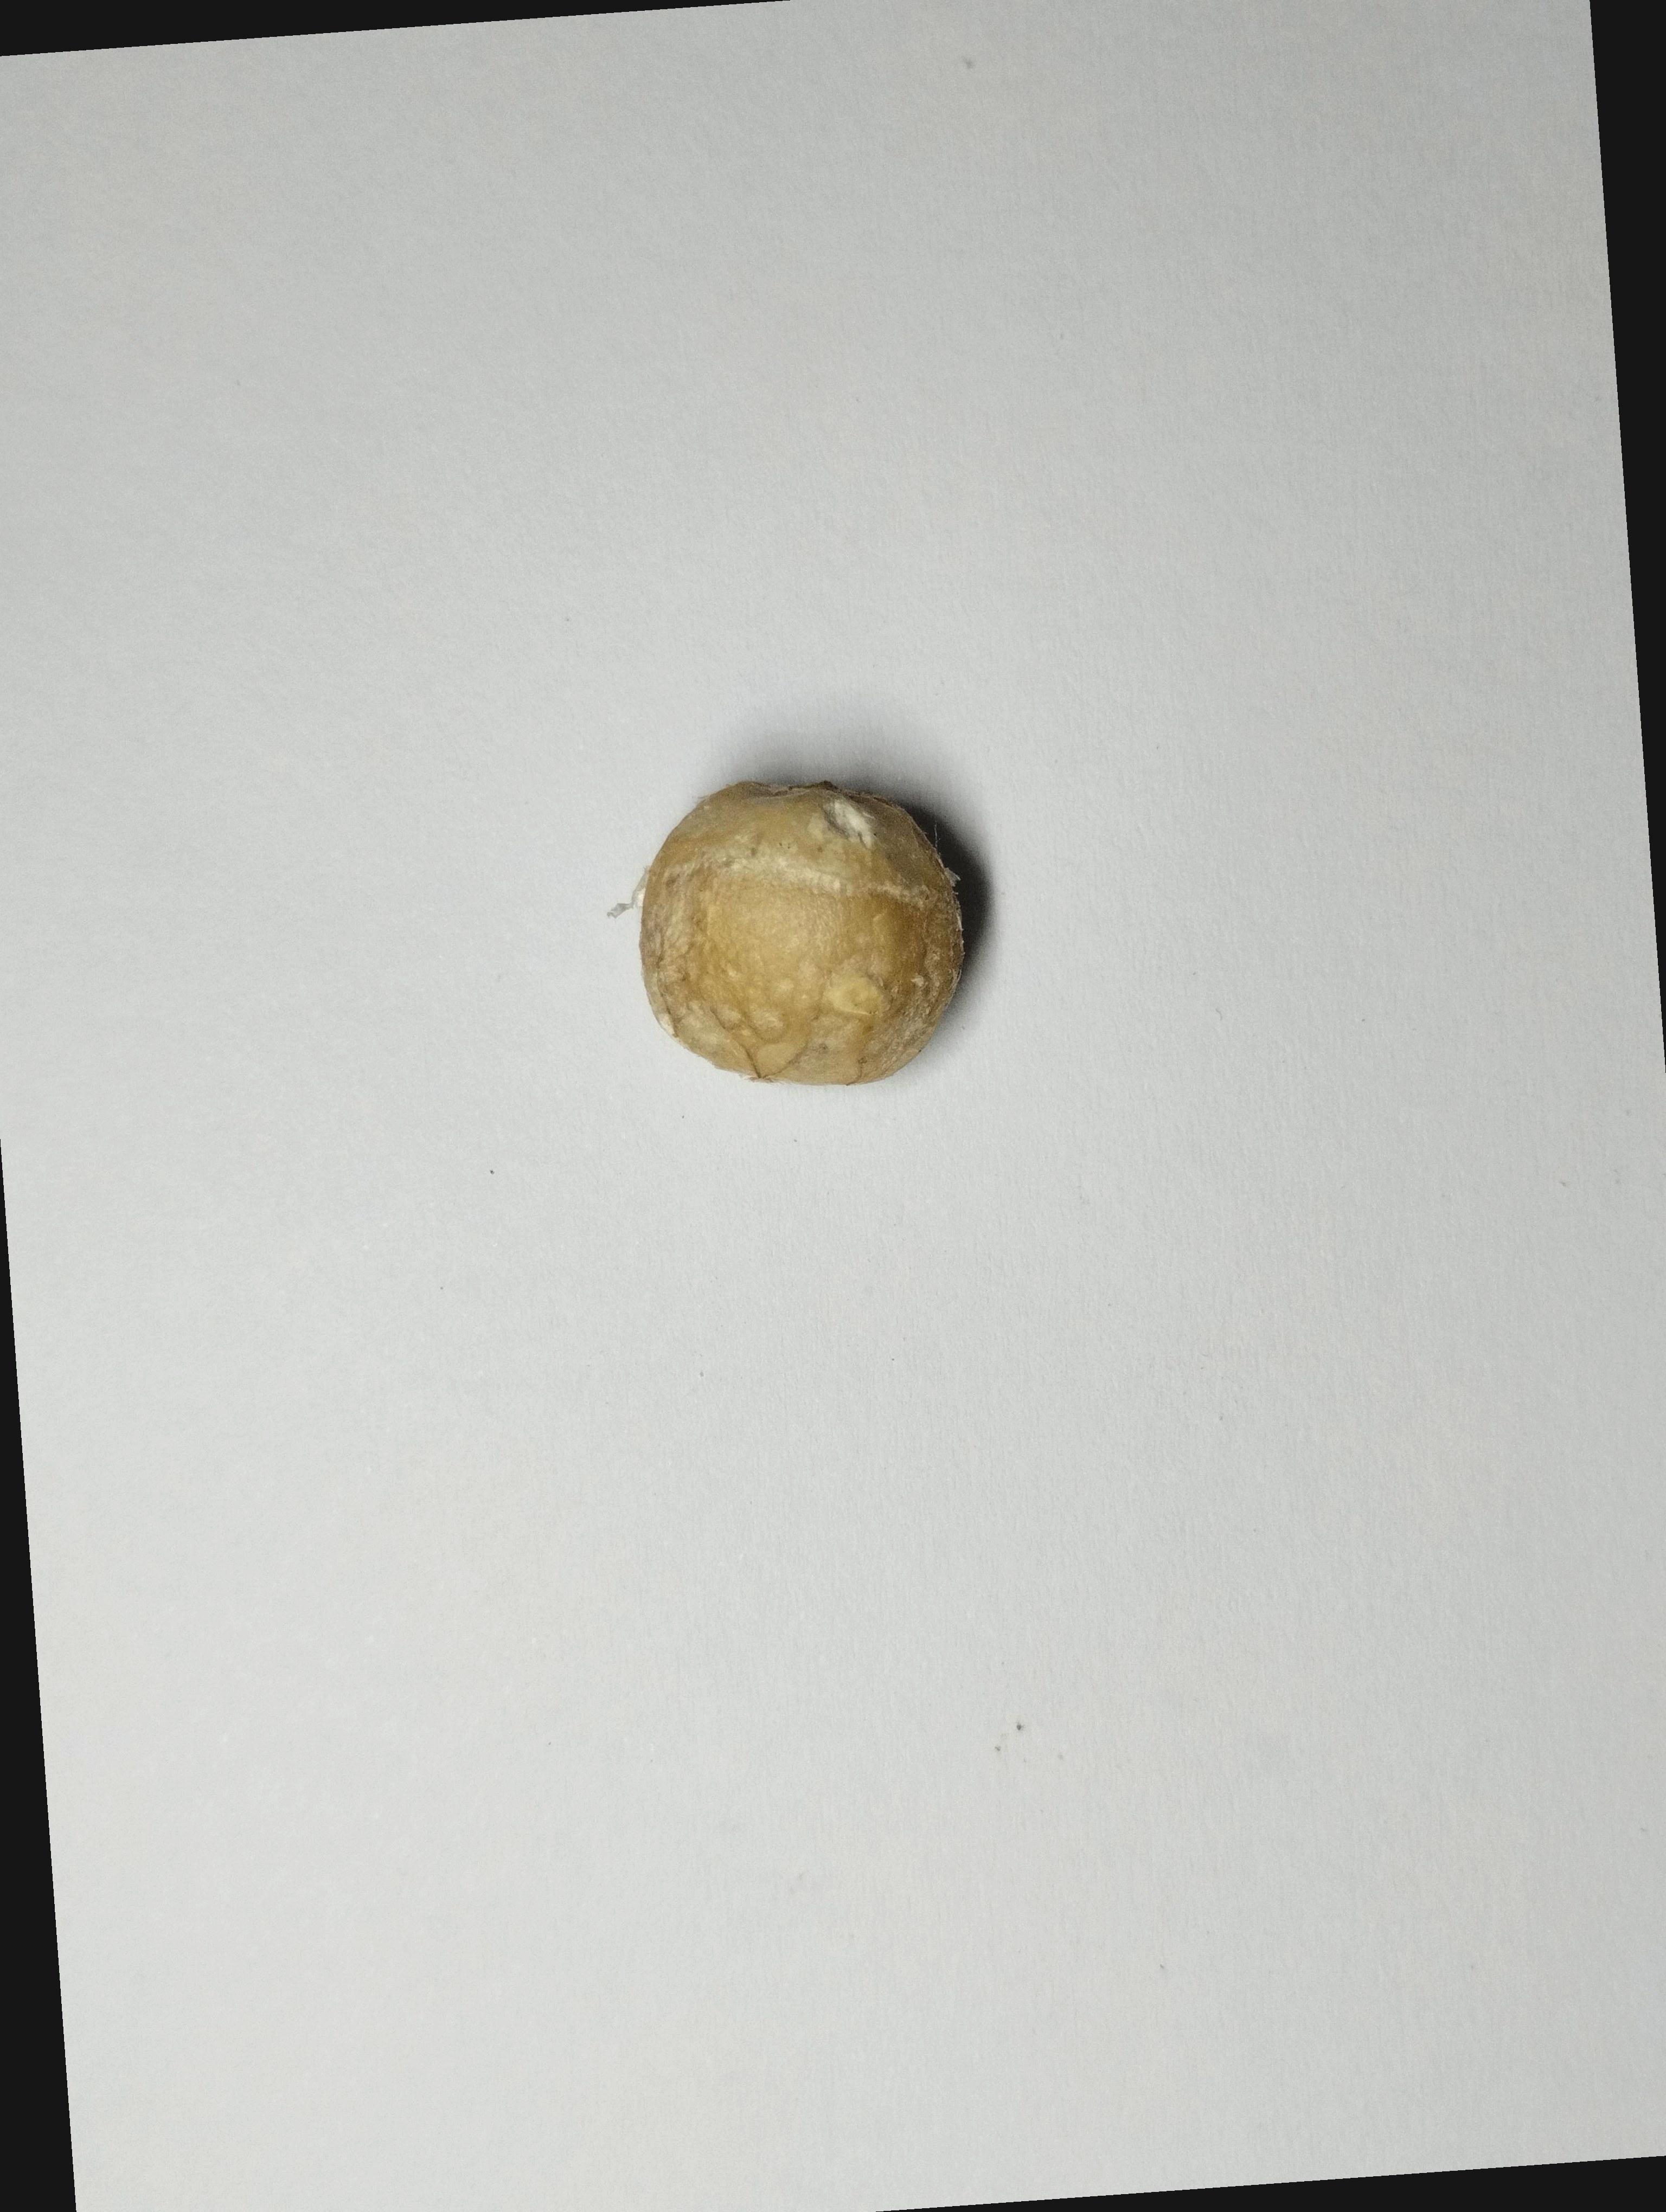
Label: bagus (good seed)